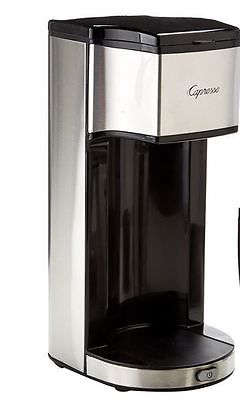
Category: coffee maker